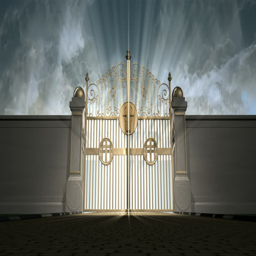
heavens golden gates opening to an ethereal light on a cloudy background